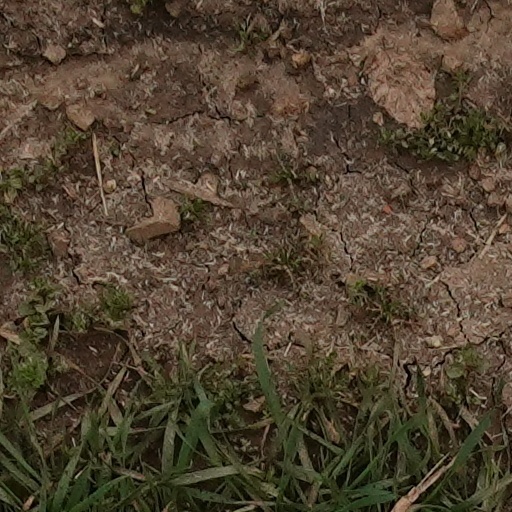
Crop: wheat